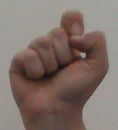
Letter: fa